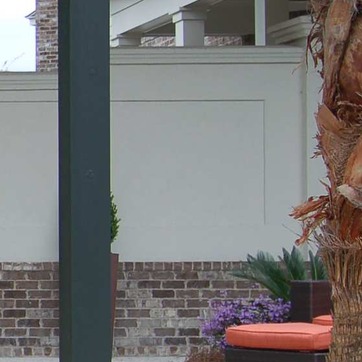
Material: painted